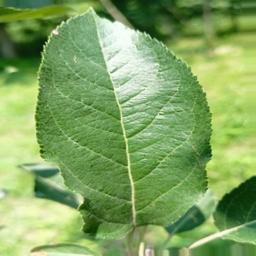
Label: Healthy